Dembos

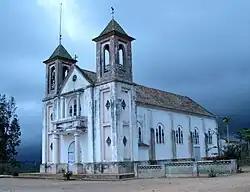
Catholic mission of Dembos

Dembos is a municipality in the Bengo Province of Angola. The municipal seat is the city of Quibaxe. In 2014, it had a population of 28,202. It is bordered to the north by the municipalities of Nambuangongo and Quitexe, to the east by the municipality of Bula Atumba, to the south by the municipality of Pango Aluquém, and to the west by the municipality of Dande.